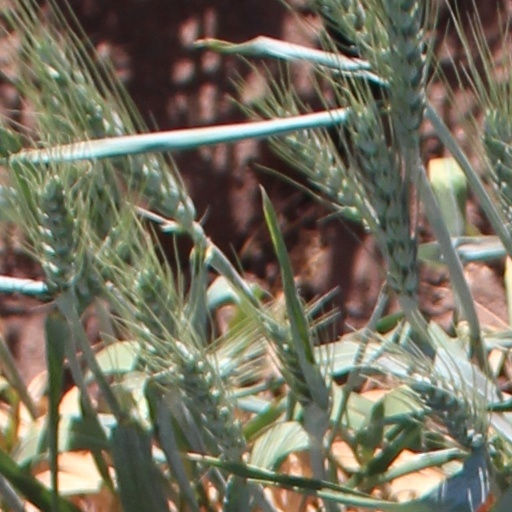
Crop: wheat